Tidal power

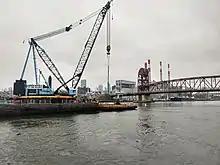
Roosevelt Island Tidal Energy (RITE) installation of three Verdant Power underwater 35-kilowatt turbines on a single triangular base (called a TriFrame) off the coast of New York City's Roosevelt Island on October 22, 2020.

Dynamic tidal power (or DTP) is a theoretical technology that would exploit an interaction between potential and kinetic energies in tidal flows. It proposes that very long dams (for example: 30–50 km length) be built from coasts straight out into the sea or ocean, without enclosing an area. Tidal phase differences are introduced across the dam, leading to a significant water-level differential in shallow coastal seas – featuring strong coast-parallel oscillating tidal currents such as found in the UK, China, and Korea.